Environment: real
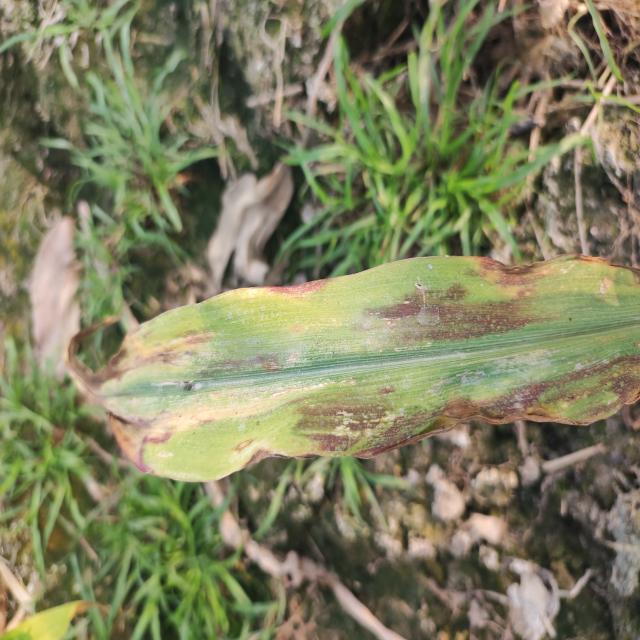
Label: phosphorus_deficiency